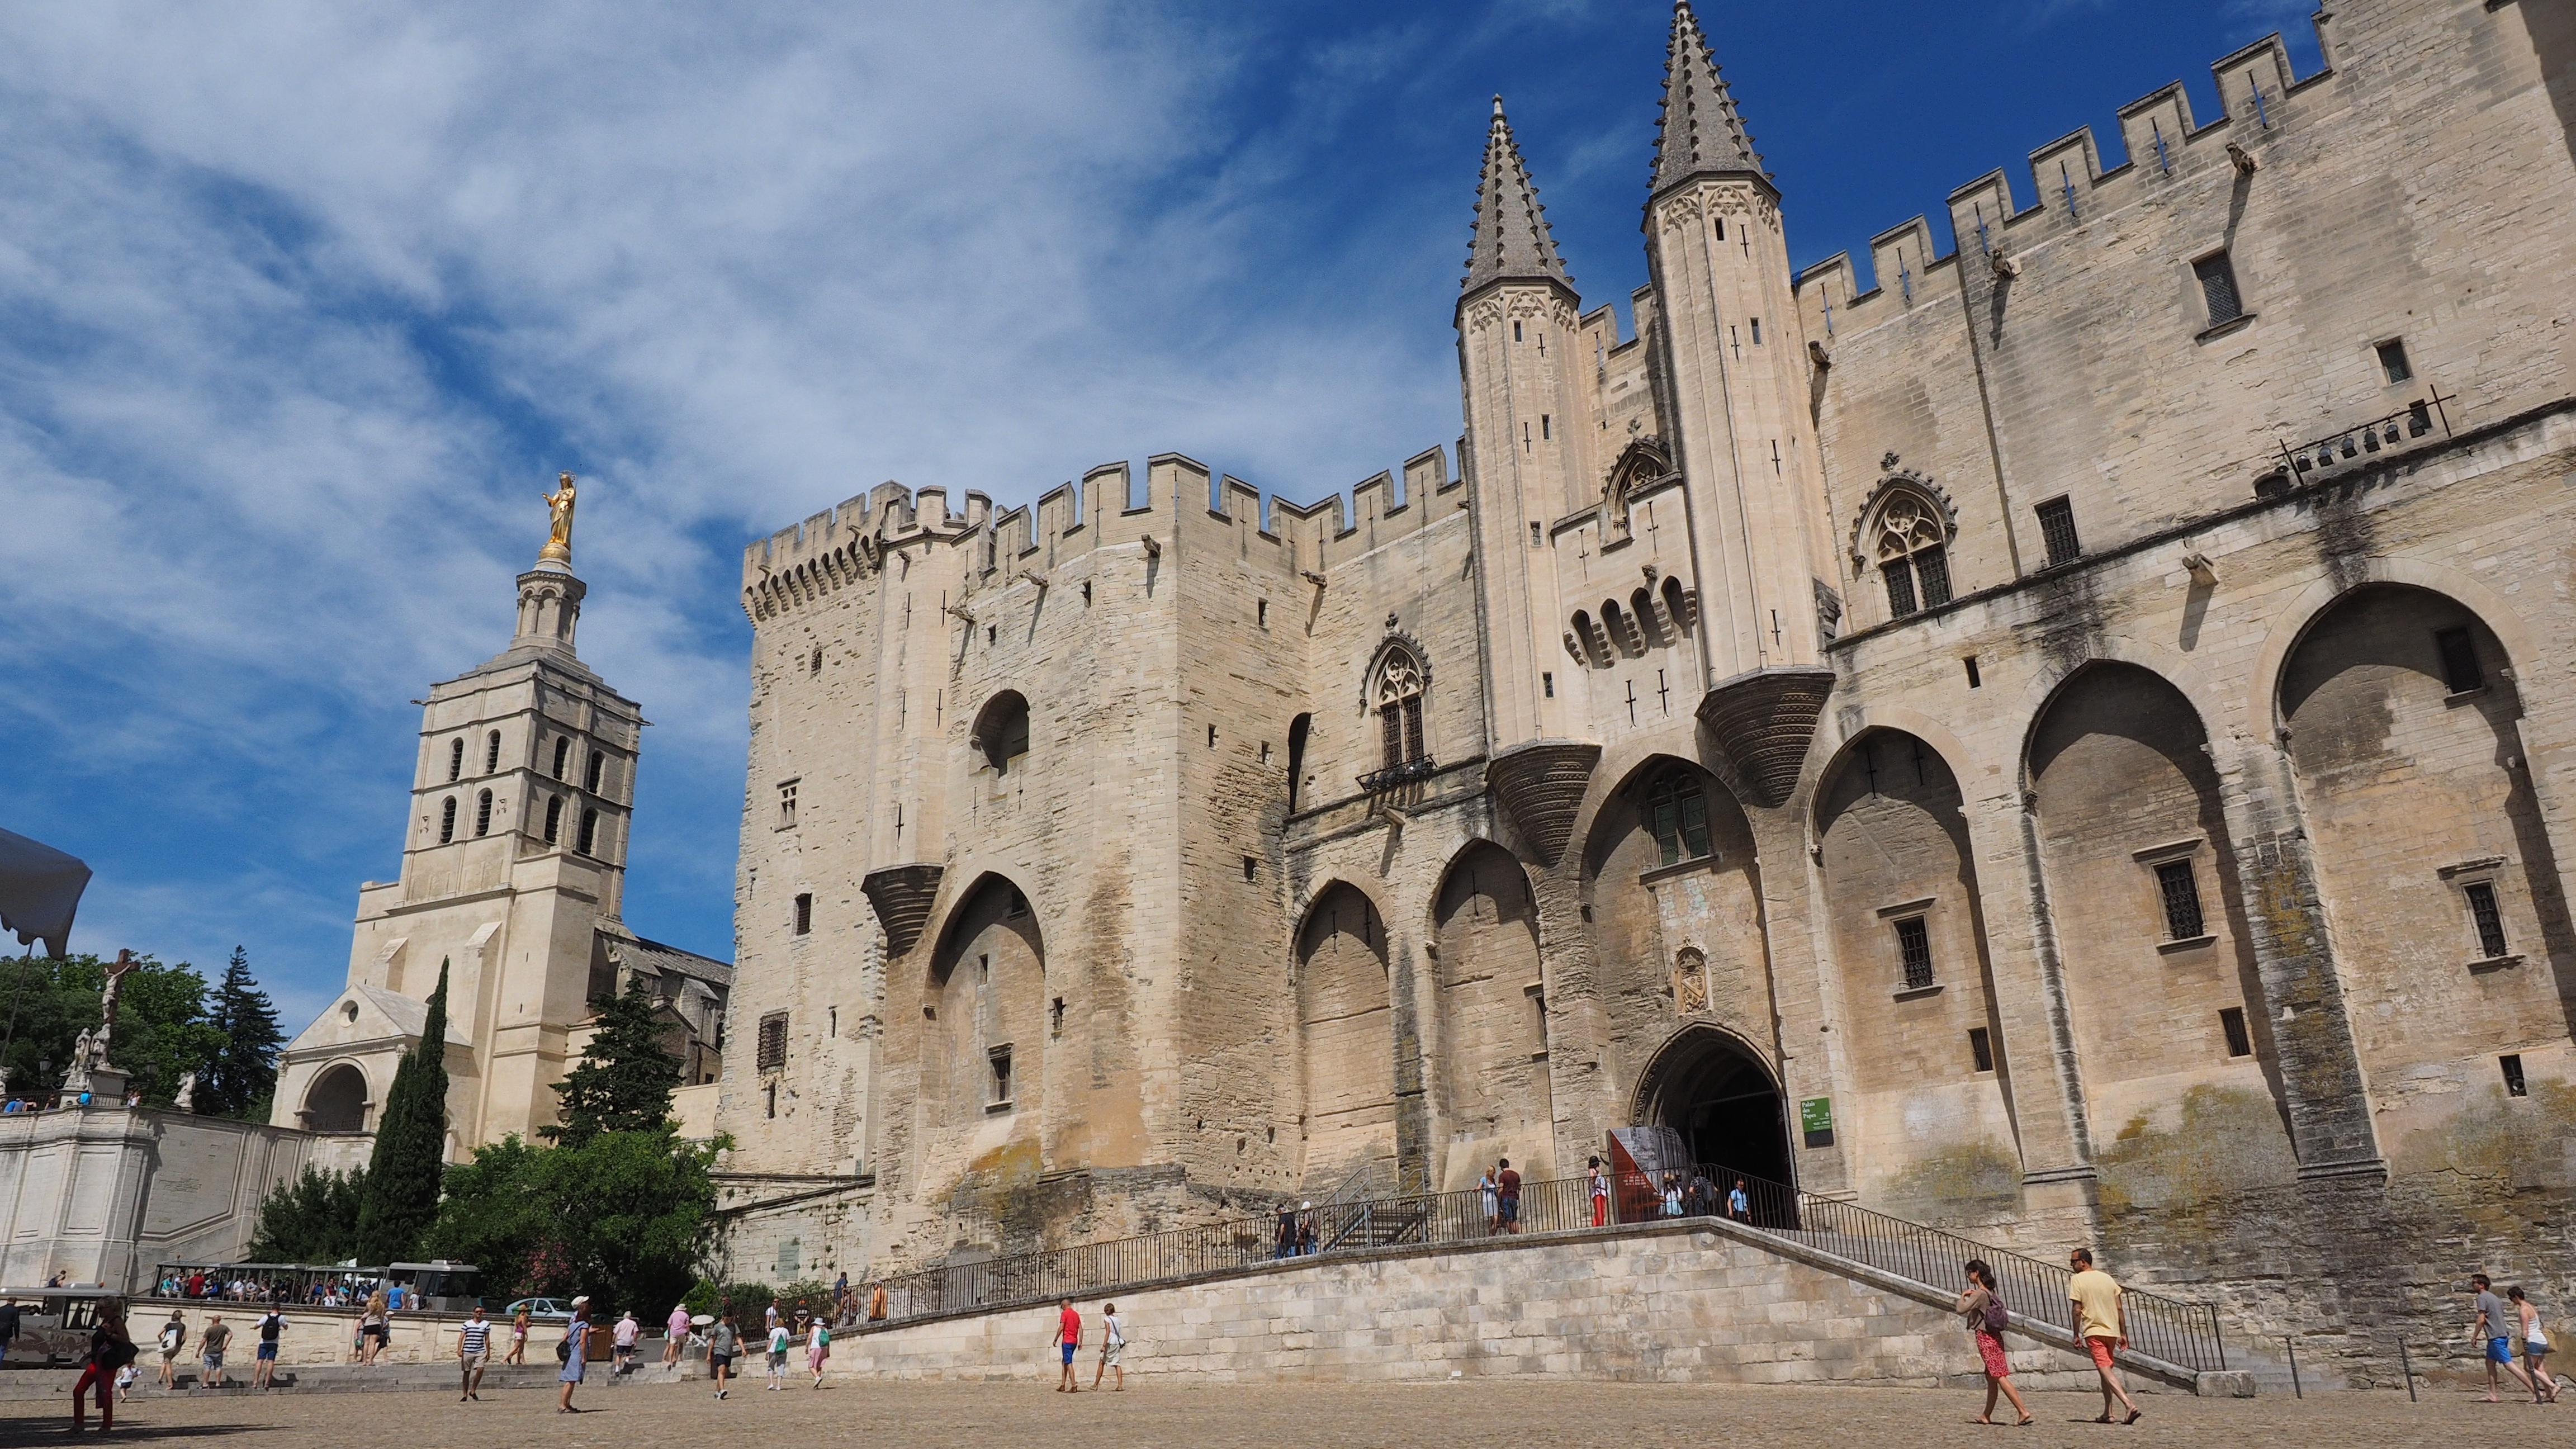
architecture, building, city, downtown, france, space, landmark, church, cathedral, city life, tourism, place of worship, places of interest, tourists, monastery, huge, tourist attraction, basilica, avignon, imposing, south of france, impressive, gigantic, forecourt, palais des papes, bulwark, historic site, ancient history